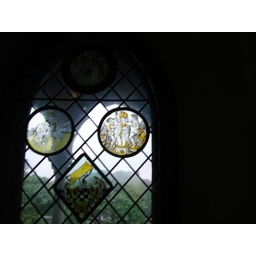
It's hard to tell, but the center piece in the stained glass is 3 monkeys putting together a table.